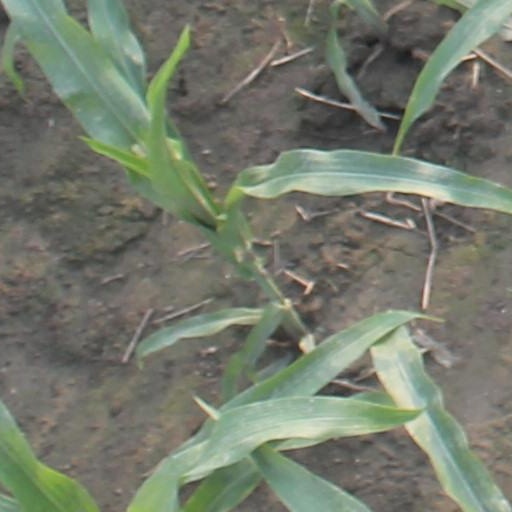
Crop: maize; corn